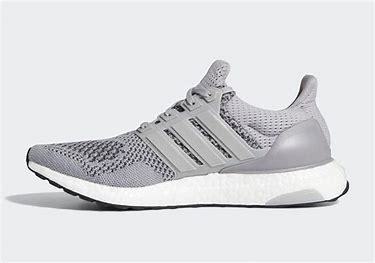
Brand: Adidas
Model: Ultra Boost